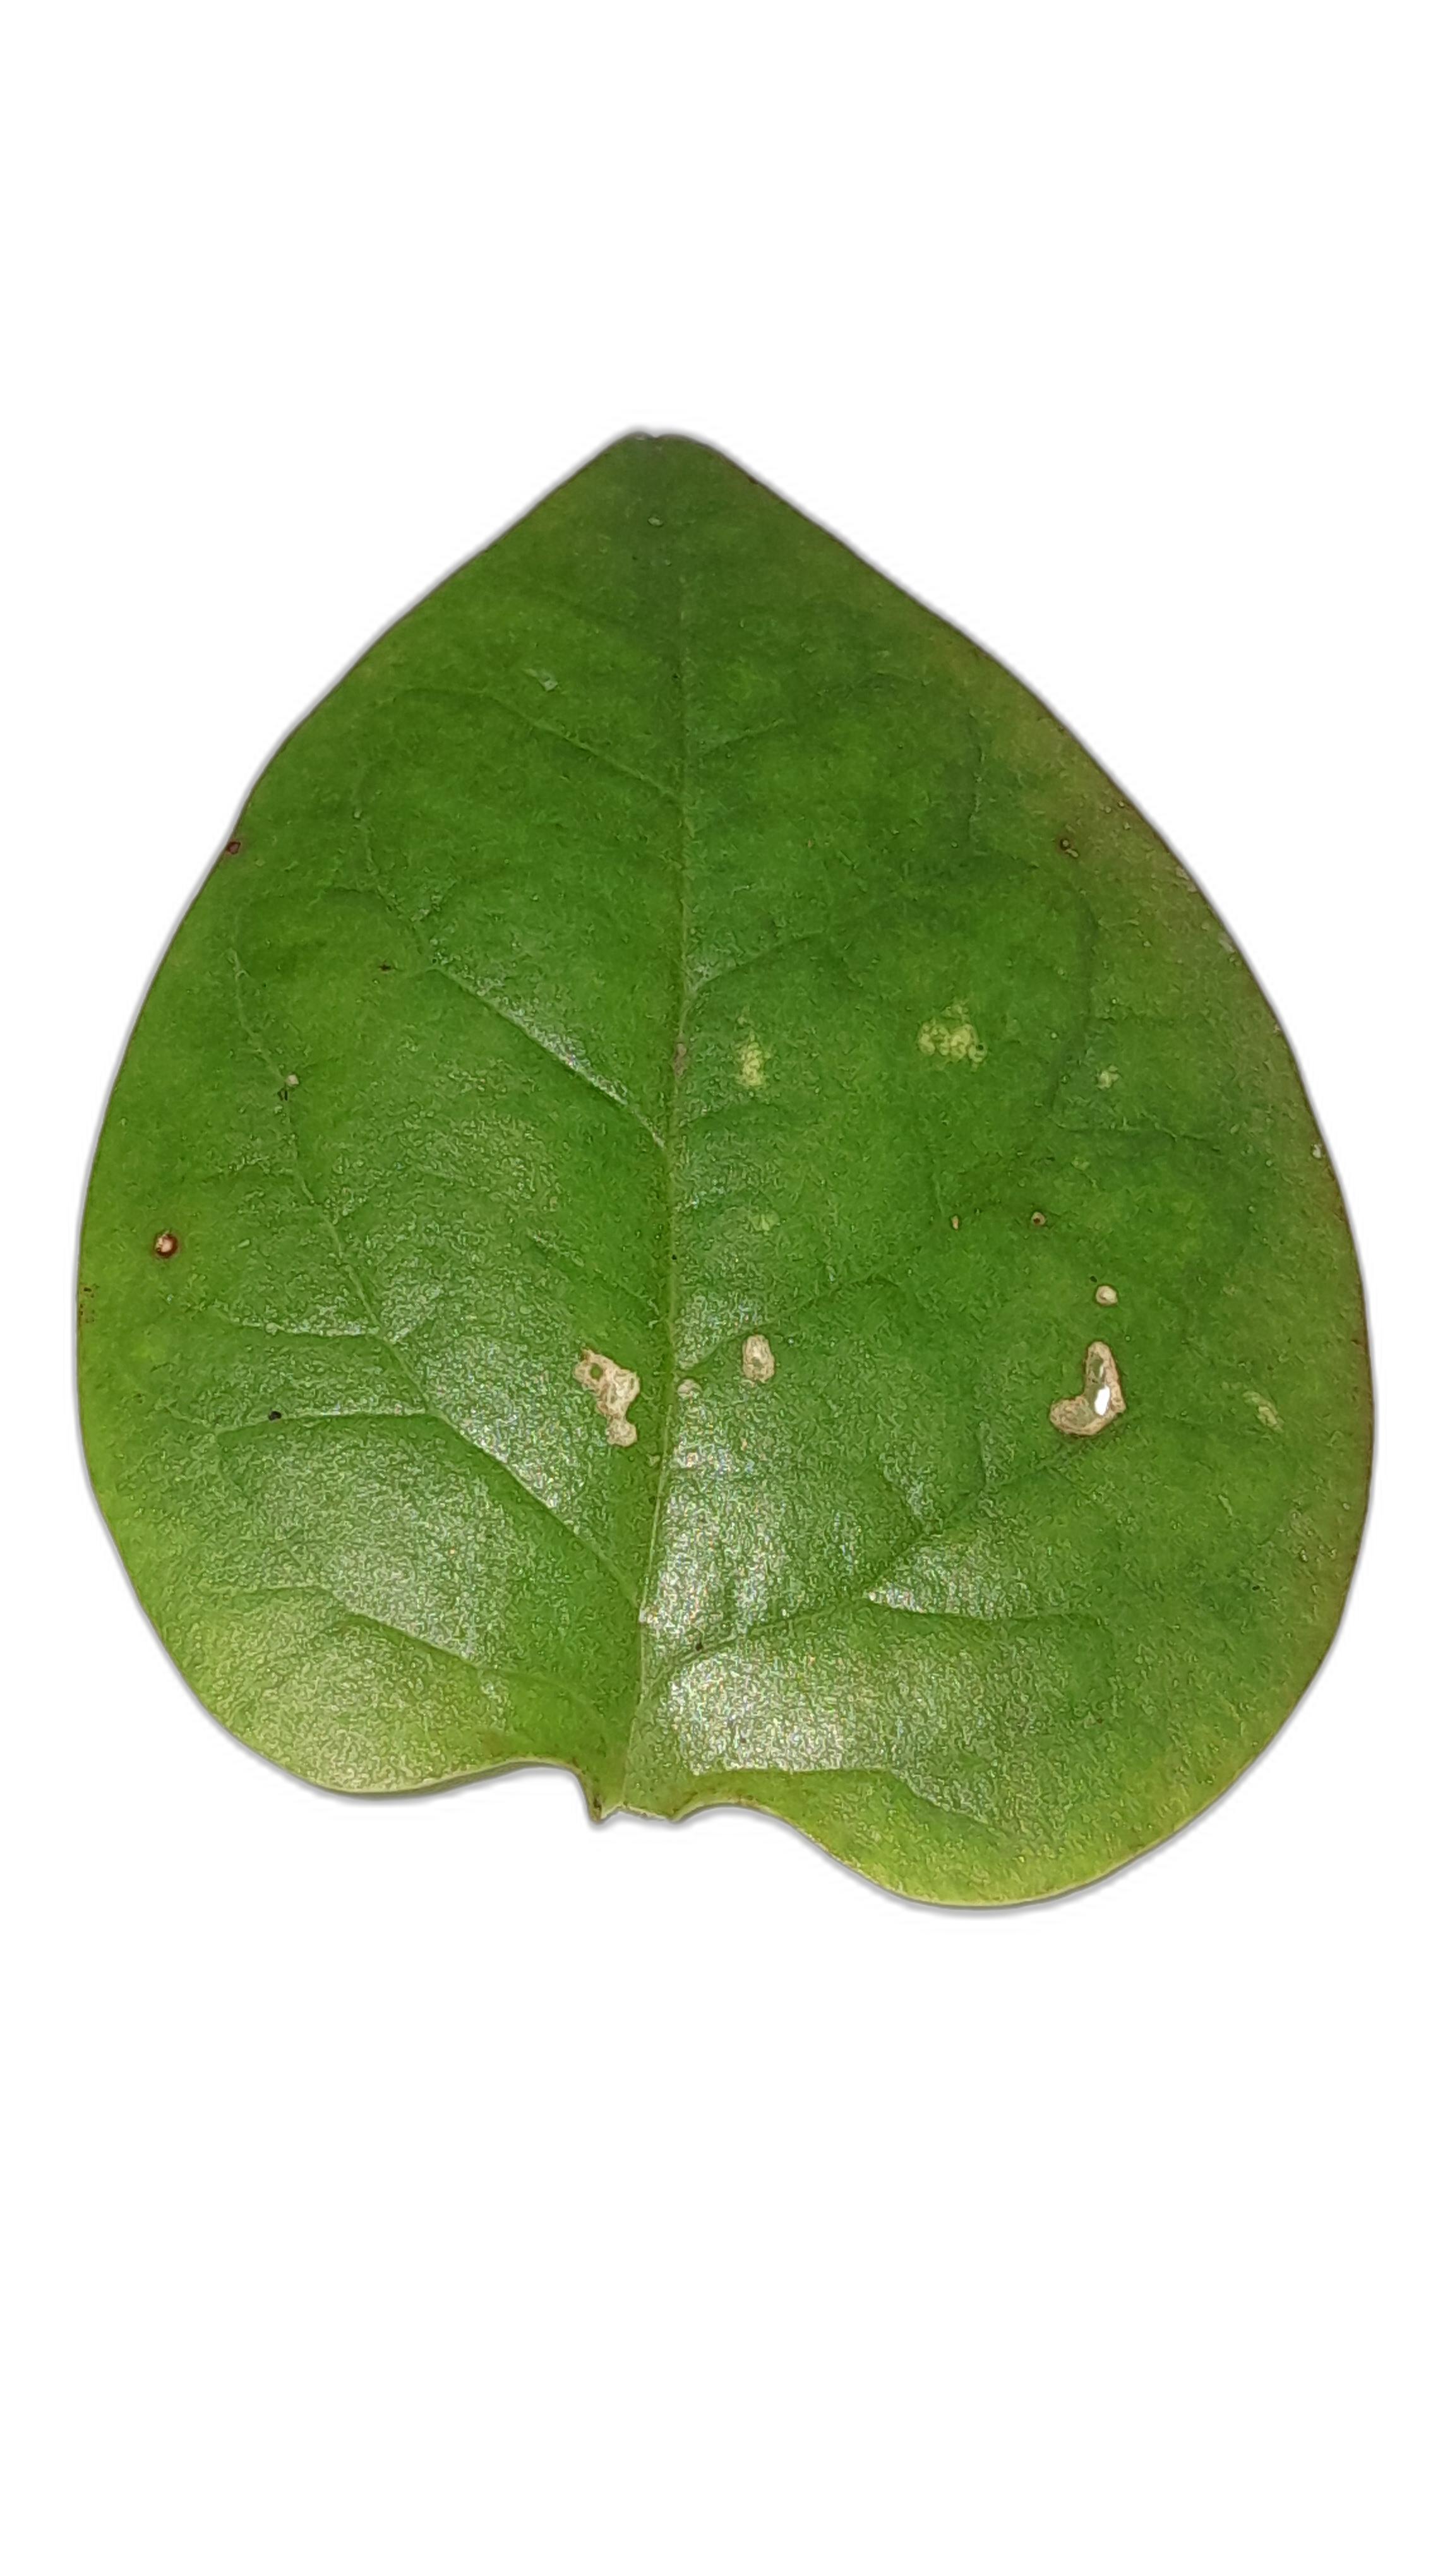
Label: Anthracnose